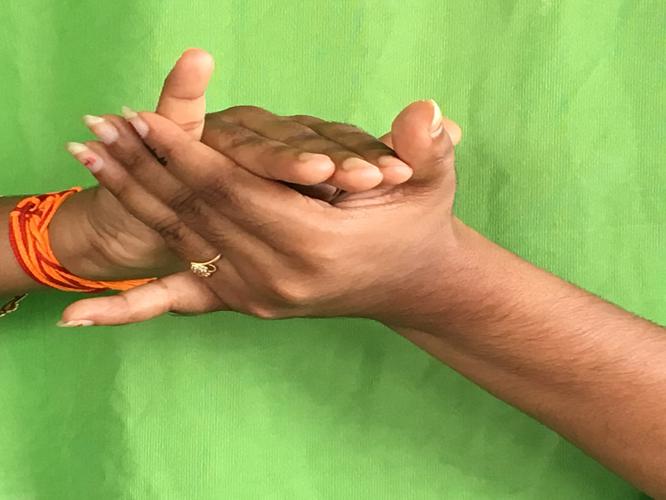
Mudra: Kurma
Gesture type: double_hand